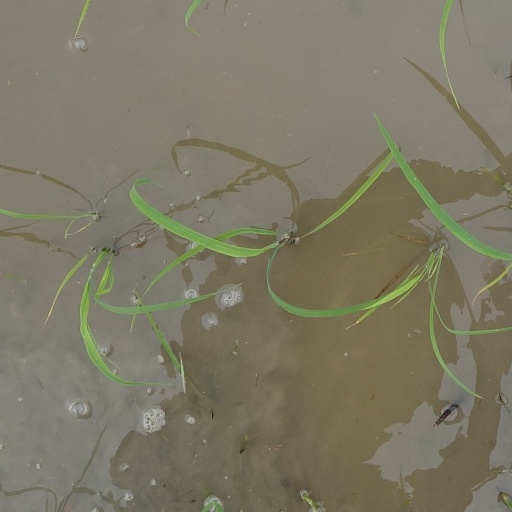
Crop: rice